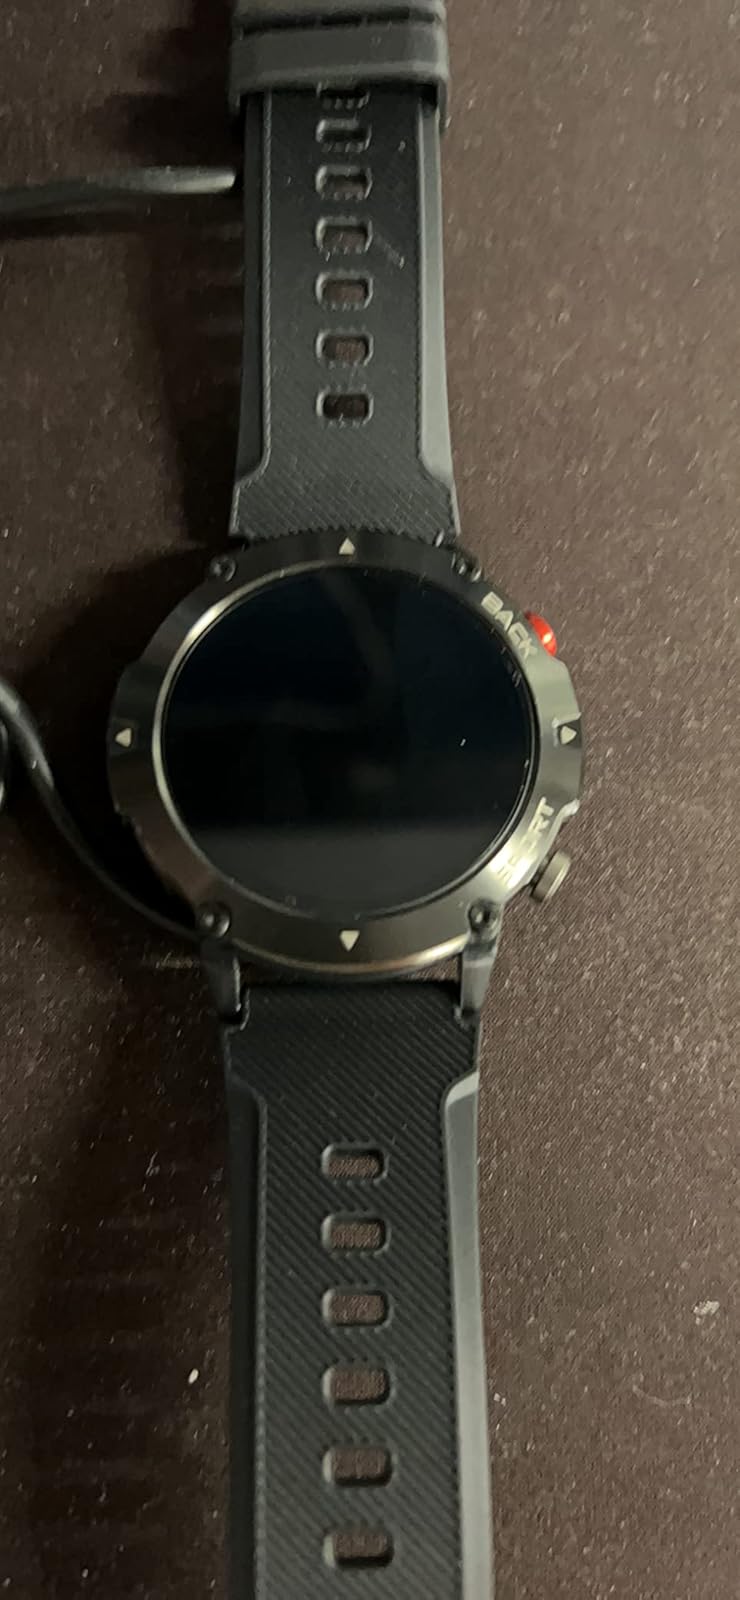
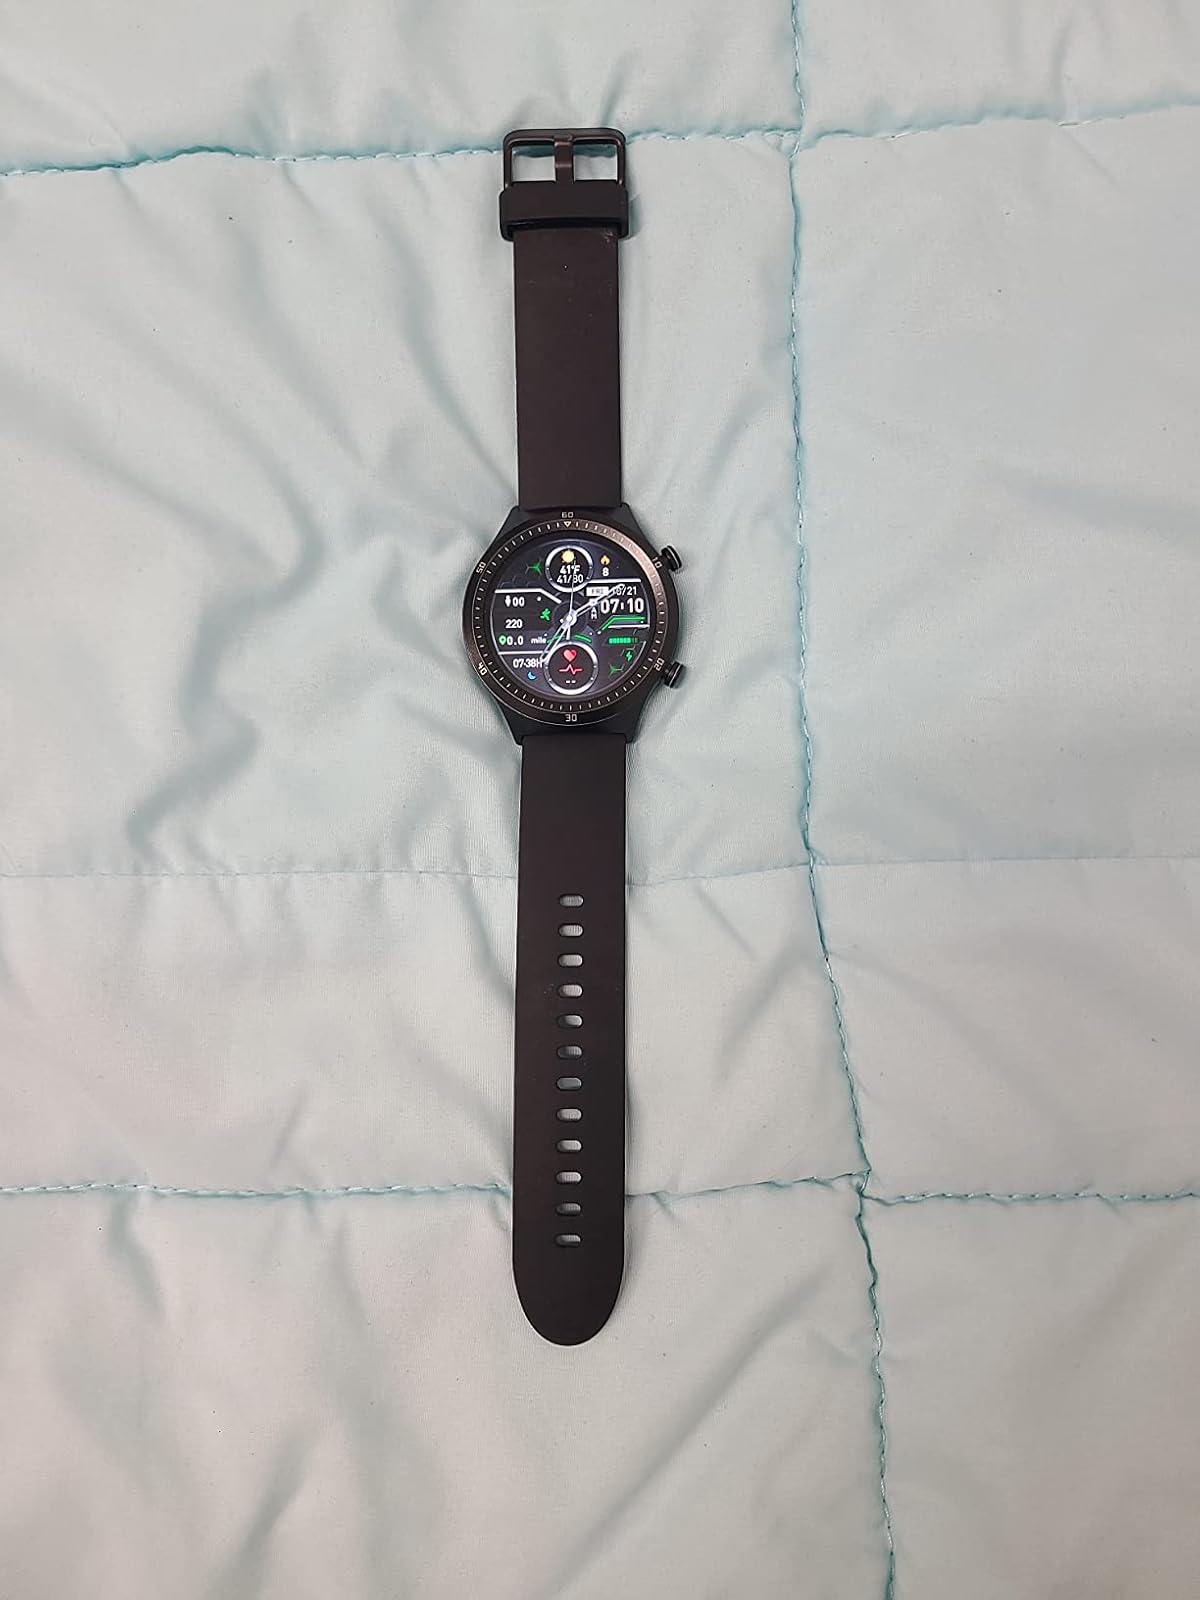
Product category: smartwatch
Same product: no